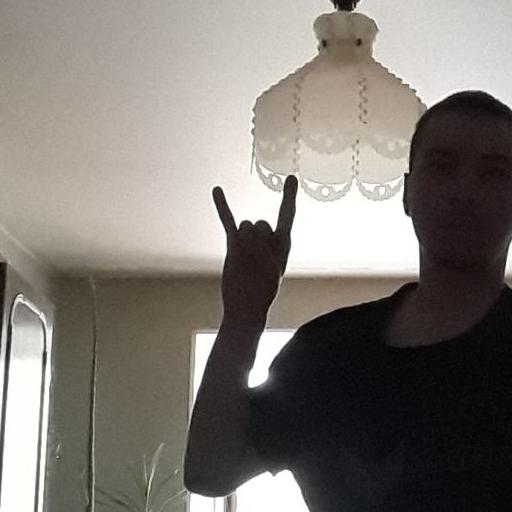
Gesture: rock